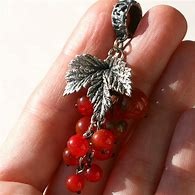
Label: redcurrant